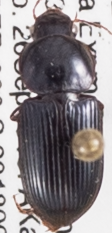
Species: Discoderus robustus
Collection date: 2018-09-26
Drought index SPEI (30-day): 0.782
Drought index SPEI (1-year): -1.01
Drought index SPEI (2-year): -1.45